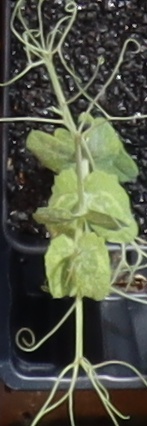
Label: Field Pea